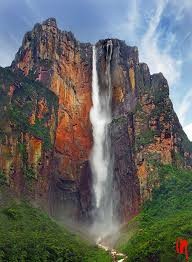
Landmark: Angel Falls